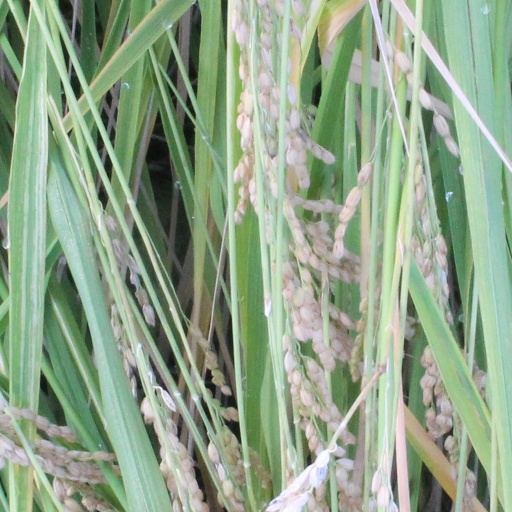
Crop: rice